Commissioners' Plan of 1811

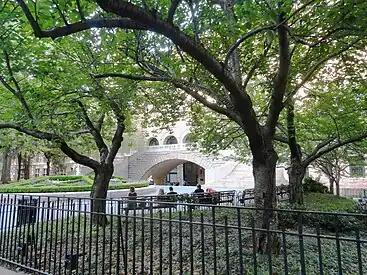
The park-like grounds of the American Museum of Natural Historycalled "Theodore Roosevelt Park" since 1958, but officially part of Central Parkis the only one of the planned public spaces of the Commissioners' Plan which still exists; it was to be "Manhattan Square".

Conspicuous by their relative absence from the plan were amenities for the city's population, including parks and plazas. The legislature which had created the Commission called for it to provide public areas but, perhaps because they underestimated the growth potential of the city, they laid out very few of these. The primary one was the Grand Parade of between 23rd and 33rd Street and between Third and Seventh Avenues, which was to be an open space slated for military drilling and for use as an assembly point in the event the city was invaded. At the time, some thought that the Grand Parade might become a "central park" for the city, but the grounds were gradually reduced over the course of time, until what was left was the current Madison Square Park.